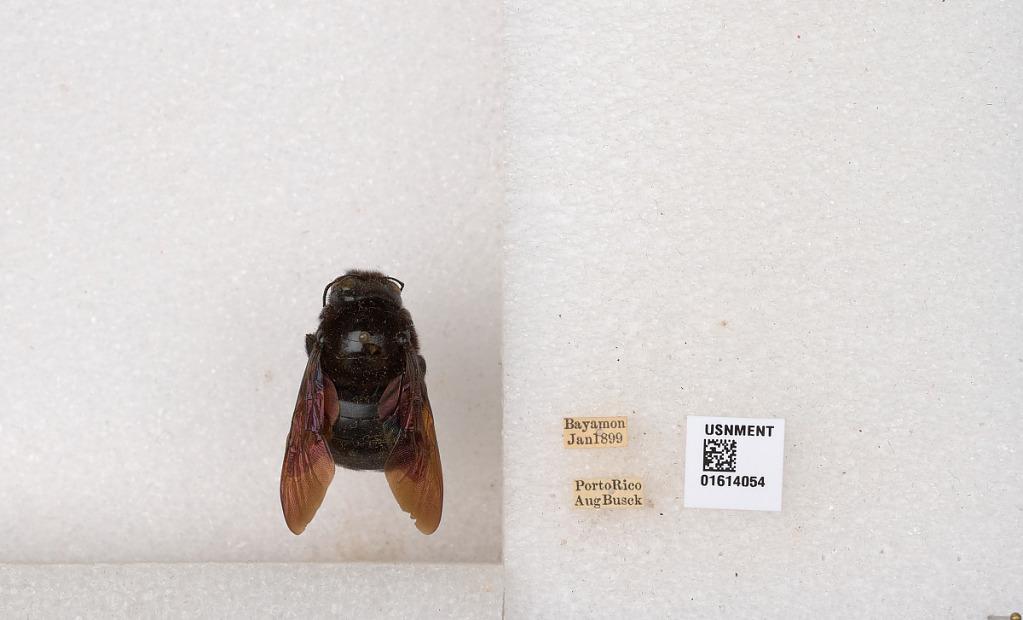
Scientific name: Xylocopa (Neoxylocopa) mordax Smith
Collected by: A. Busck
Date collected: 1899-1-1
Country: Puerto Rico
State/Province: Bayamon
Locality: Bayamon